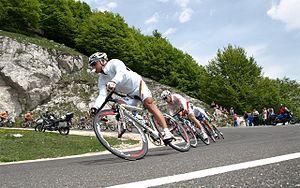
Paolo Bettini est un coureur cycliste italien né le 1ᵉʳ avril 1974 à Cecina en Toscane, professionnel de 1997 à 2008.